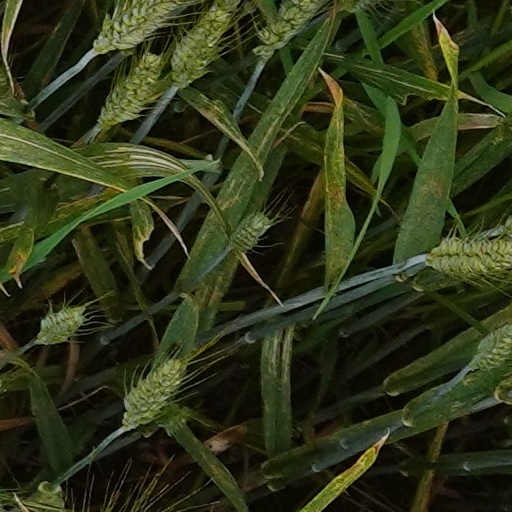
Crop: wheat